Rüstem Pasha

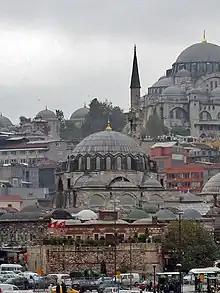
Rüstem Pasha Mosque

As Grand Vizier, Rüstem amassed vast wealth and he was the first Grand Vizier in the history of the Ottoman Empire who contributed to the development of the state from his own funds. According to most contemporary testimonies (excluding Taşlıcalı Yahya Bey's "Şehzade Mustafa" "Mersiyesi"), he was one of the few state dignitaries who didn't take bribes. He was very wealthy even before his marriage to Mihrimah Sultan. In his will (a part of an endowment charter from 1561), Rüstem left a complete inventory of his property in the hope of securing his great foundation projects after his death. His testament determined exactly which part of his property belonged to the state, to his foundations, to Hurrem Sultan's foundation and to Mihrimah's foundations, as well as what he left to his wife Mihrimah and to their daughter Ayşe Hümaşah Sultan. In an act of faith in her abilities, he nominated his wife Mihrimah Sultan as executor of his will and his daughter as the executor and administrator of his foundations.